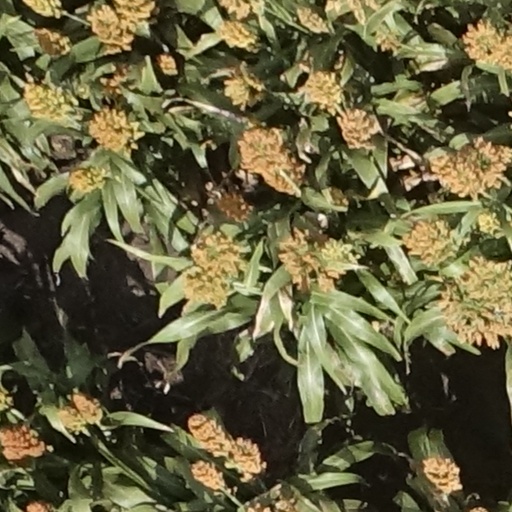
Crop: sorghum